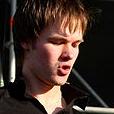
Age: 23